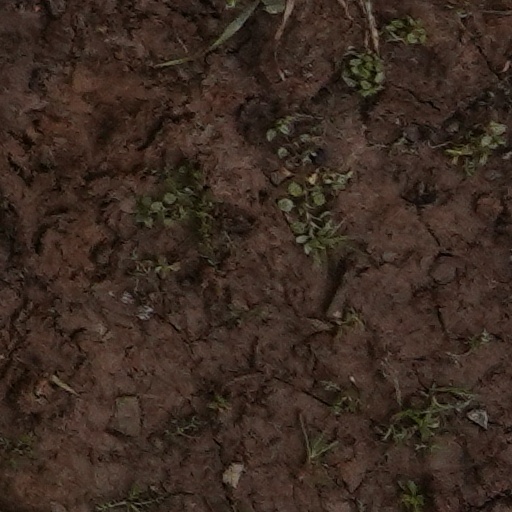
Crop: wheat